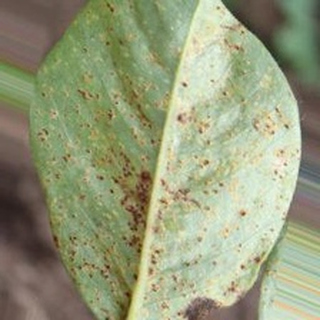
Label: groundnut_rust